Andres Metspalu

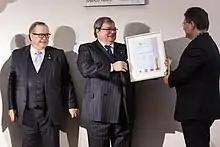
Andres Metspalu in 2017

On two occasions, Metspalu won the Science Prize (1980, 2003). In 2001 he was awarded the Estonian Red Cross Order of Merit Class III. In 2002 he won the French Award "Prix de la Garantie Medicale et Chirurgicale" and in 2003 was made Chevalier of the "Ordre des Palmes Académiques". In 2010 he was made an honorary member of Vilnius University, with an honorary doctorate. In 2017, he was awarded the Baltic Assembly Prize for Science in recognition of "his innovative, diverse and lasting contribution to gene technology and molecular diagnostic".